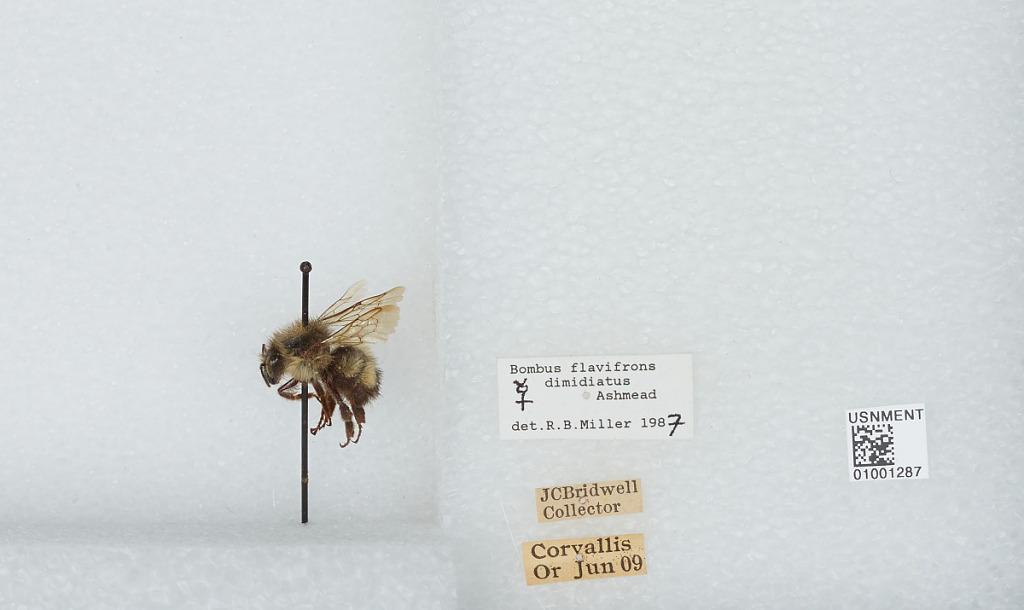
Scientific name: Bombus (Pyrobombus) flavifrons Cresson
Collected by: J. Bridwell
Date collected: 1909-6-
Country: United States
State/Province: Oregon
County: Benton
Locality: Corvallis
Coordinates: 44.5667, -123.283
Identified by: Miller, R. B.